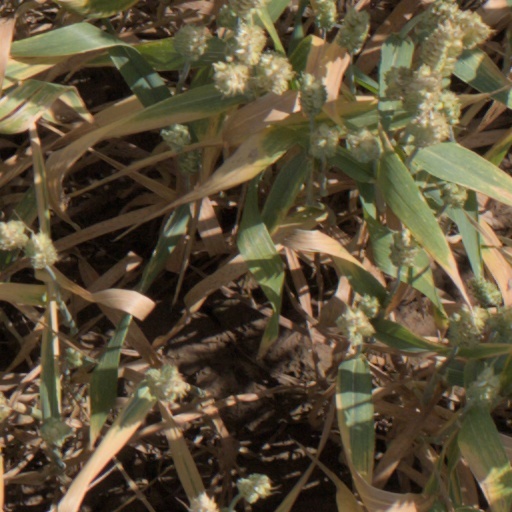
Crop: wheat